Old town of Visoki

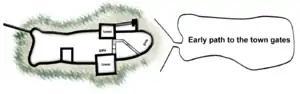
Overhead illustration of the fortress

The Old Town of Visoki is at the top of Visočica hill, high. Its position provides an excellent view at the plains below. The entry to the castle is on the southwest side, with two lookout towers. Passing through the entry you enter a part that is called "Podvisoki", which was quite small, measuring and has signs and remains of early medieval houses. The thickness of the castle town walls is about . Its position provides an excellent view at the plains below bordered by the mountains Romanija, Jahorina, Treskavica and Bjelašnica in the east and southeast, Bitovnja in the south, the mountain Zec and Vranica in the Southeast, Vlašić in the west, and Tajan and Zvijezda in the north.